Places of worship in Malvern, Worcestershire

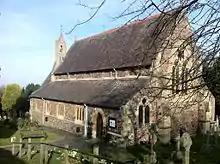
StPeters, Cowleigh

Style of worship: High Church (Anglo-Catholic). Built as an Anglo-Catholic church and maintains its tradition of Oxford Movement ceremony, liturgy and worship